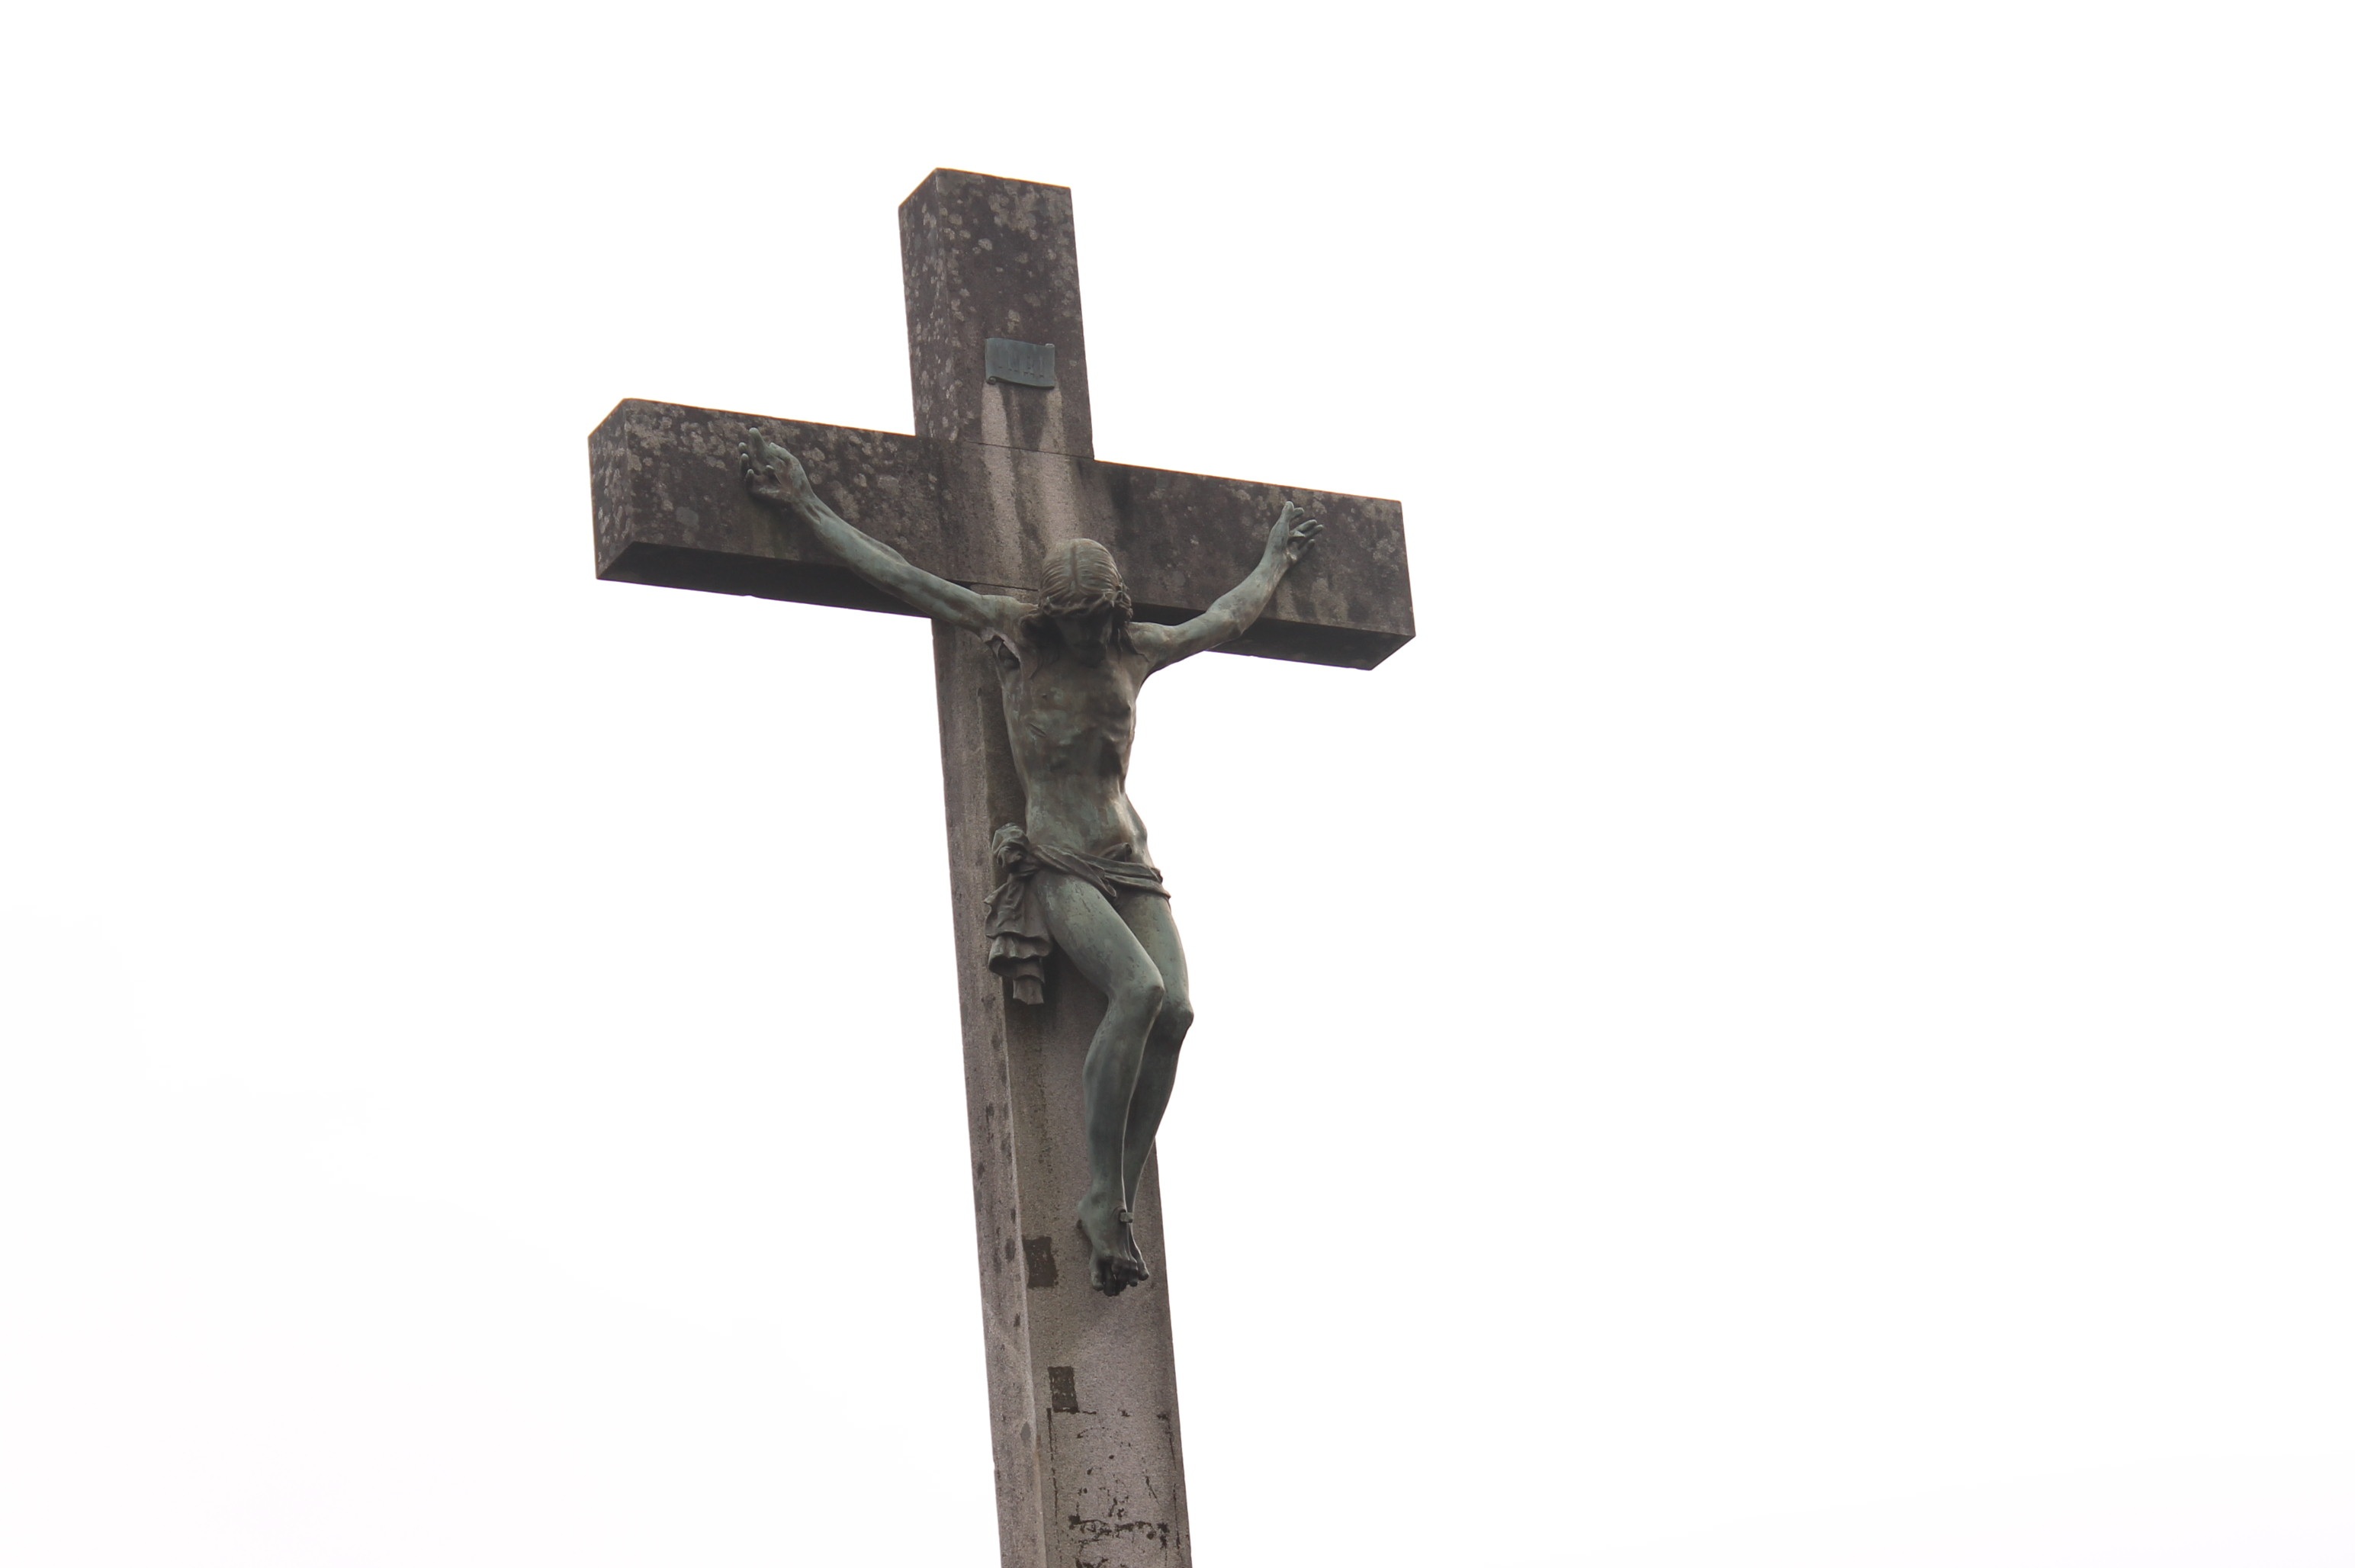
silhouette, sky, symbol, religion, church, cross, religious, christ, faith, hope, jesus, prayer, christianity, cruz, crucifixion, crucifix, resurrection, jesus christ, evangelical, evangelism, dome of the cross